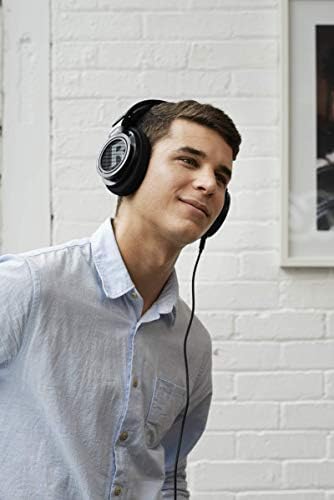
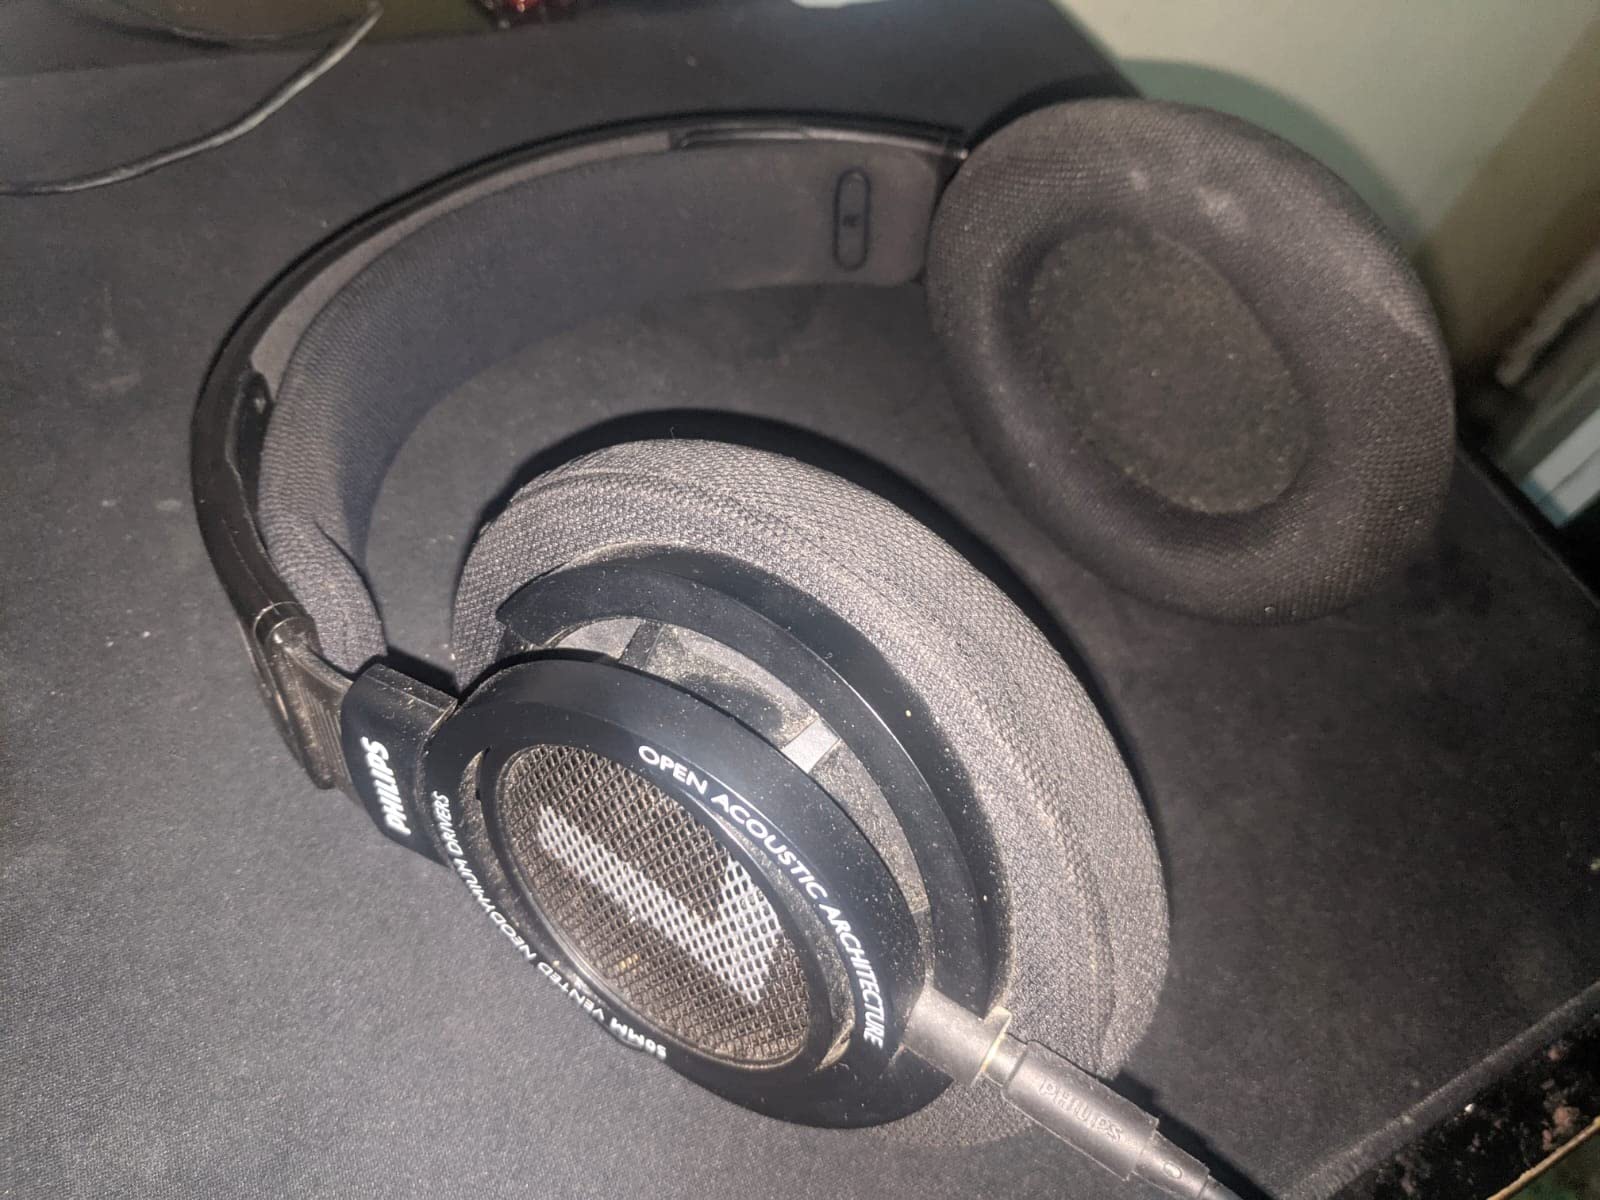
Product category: headphones
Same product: yes